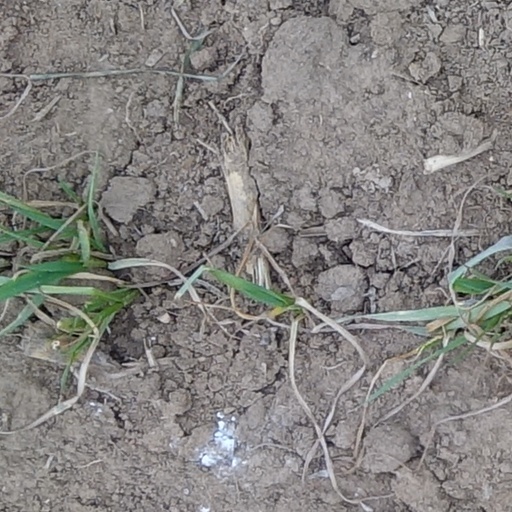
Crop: wheat